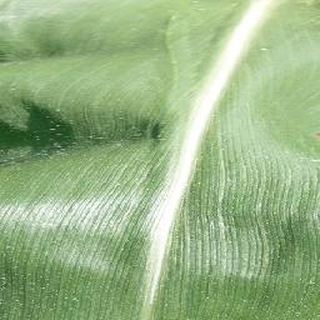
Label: healthy_corn